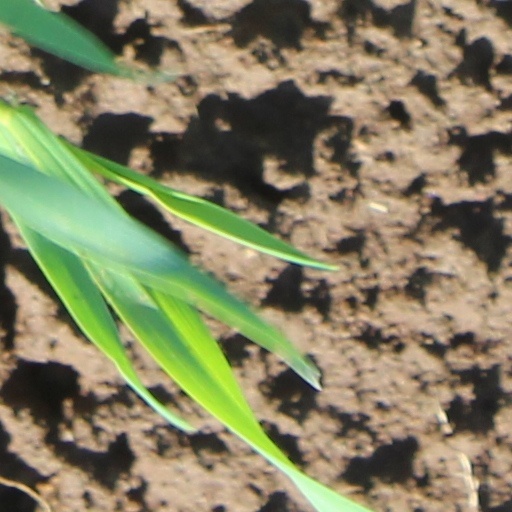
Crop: wheat